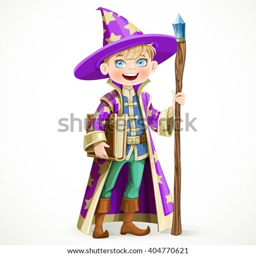
cute boy dressed as a wizard with the book and a magic staff isolated on white background